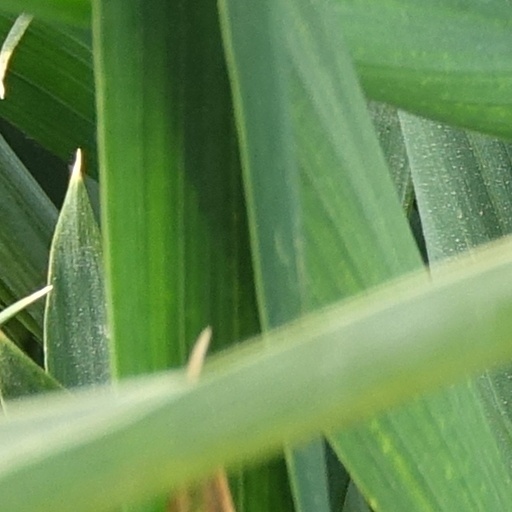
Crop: wheat